Pavel Arsenov

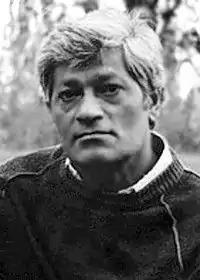

Pavel Oganezovich Arsenov (1936 — 1999) was a Soviet and Russian film actor, screenwriter and film director. Honored Artist of the Russian Federation (1996).